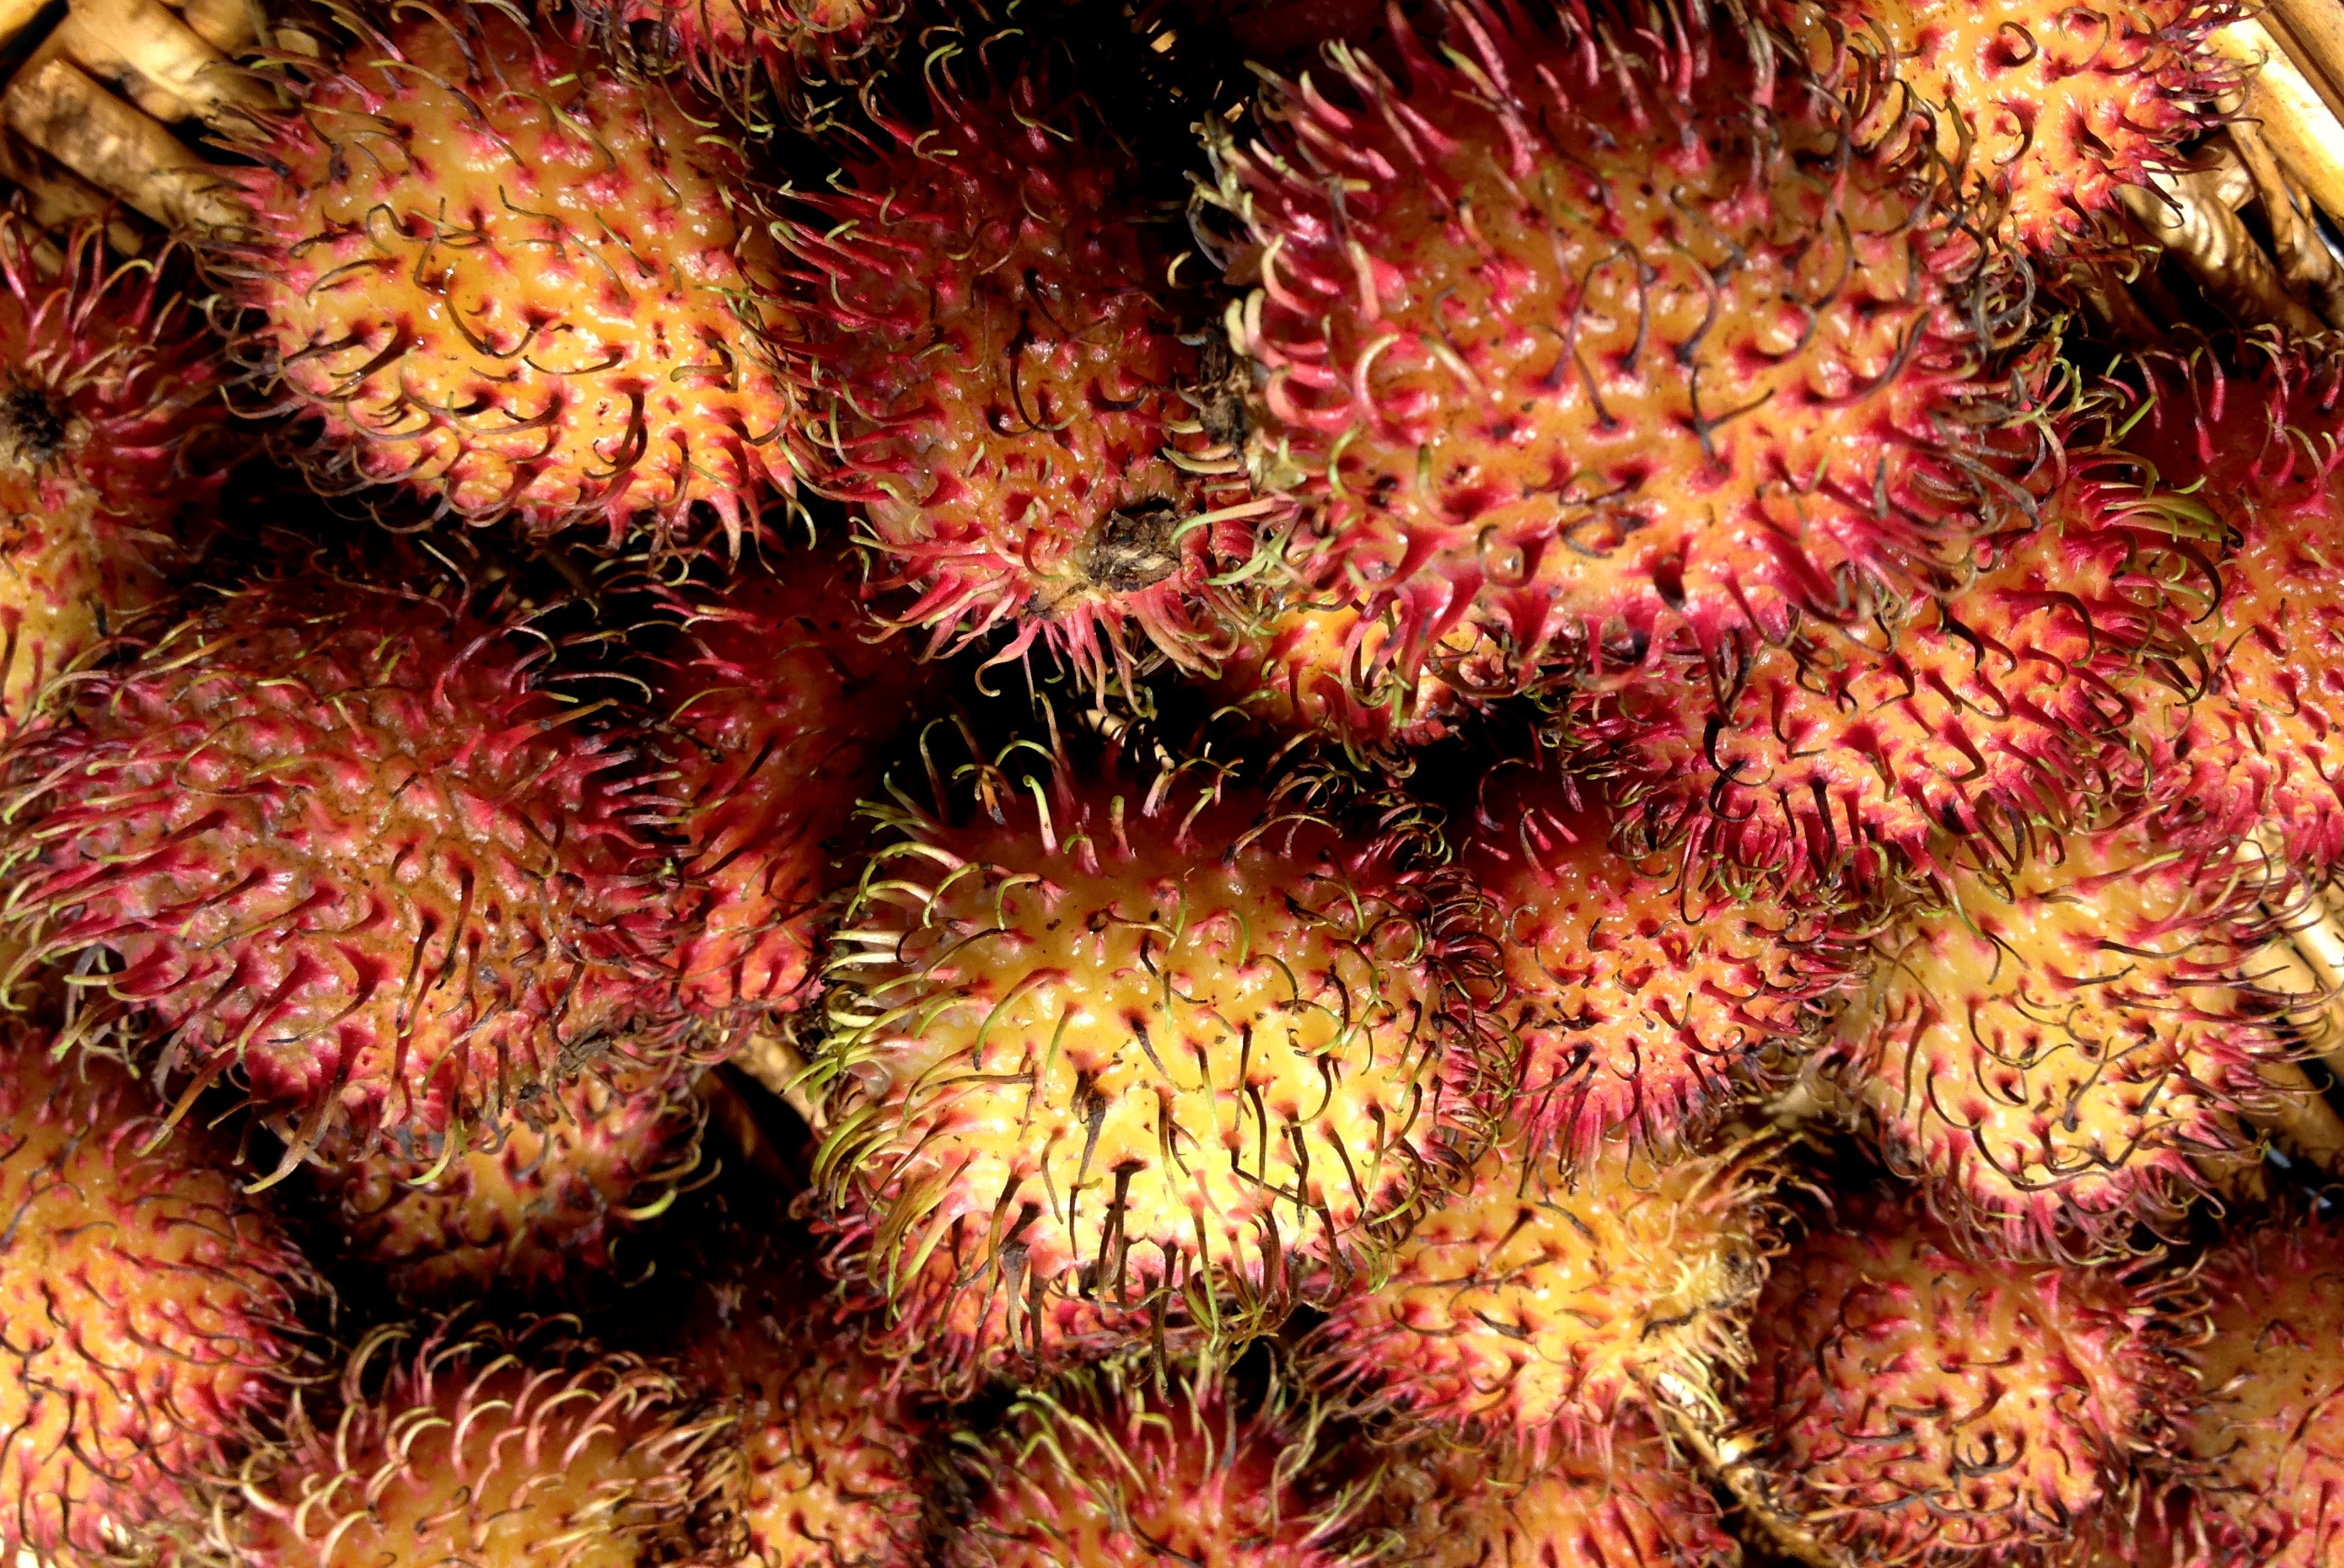
plant, fruit, food, produce, martinique, rambutan, durian, flowering plant, exotic fruits, land plant, hairy litchi